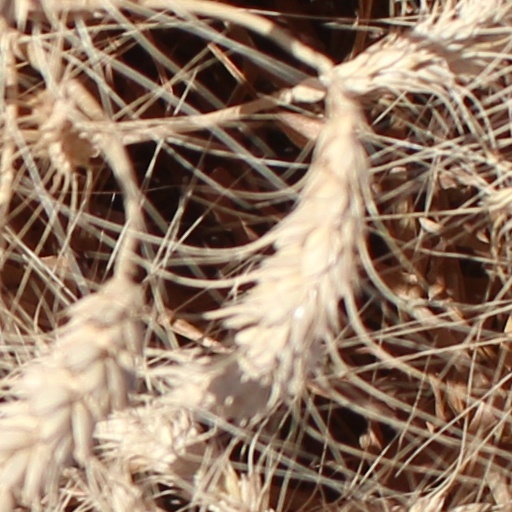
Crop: wheat